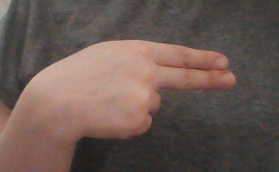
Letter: ain